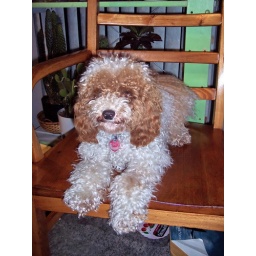
Gizmo dog posing on a chair in February 2005. On Franklin Street in East Vancouver, BC.